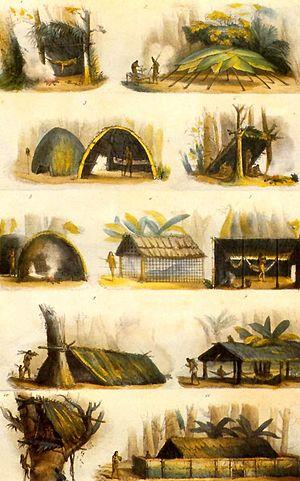
Jean-Baptiste Debret, né le 18 avril 1768 à Paris où il est mort le 28 juin 1848, est un peintre d'histoire français.